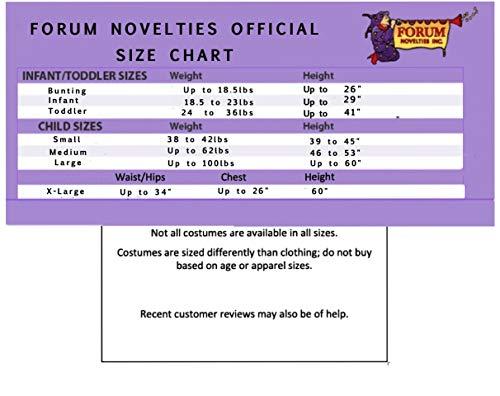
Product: Forum Novelties - Child Scarecrow Costume
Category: Clothing, Shoes & Jewelry | Costumes & Accessories | Women | Costumes & Cosplay Apparel | Costumes
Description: Includes: Hooded Hat, Burlap Tunic, Shirt, Rope Belt, And Pants.
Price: $24.98 - $34.99